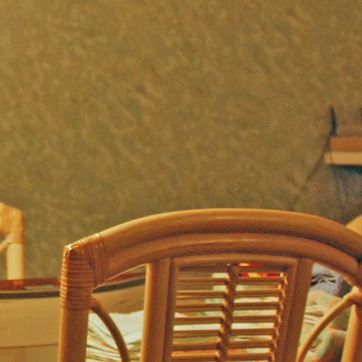
Material: wallpaper